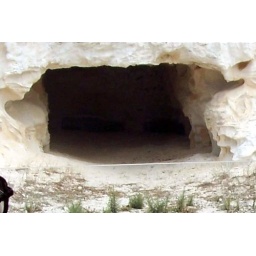
Hole in the lime quarry wall at Robben Island, Cape Town, South Africa. Used for toilet breaks apparently...